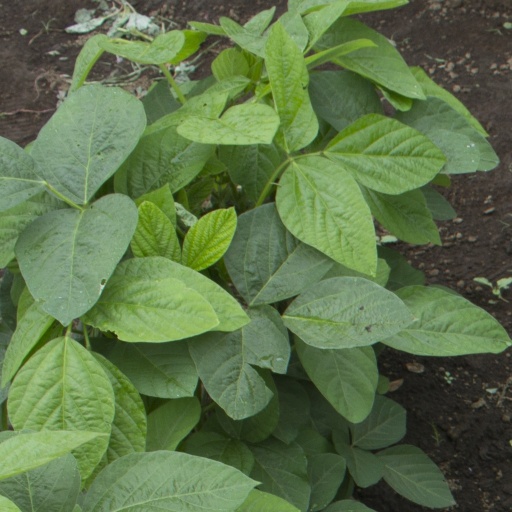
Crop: soybean